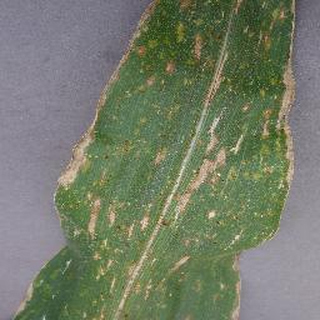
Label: corn_cercospora_leaf_spot